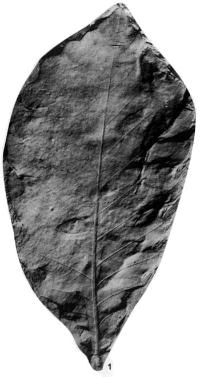
一个化石属于被子植物，其特征描述:leaf lamina typically obovate, leaf apices mostly acute, typically like marginal teeth in shape but a little larger; leaf bases mainly symmetrical, of variable shape, typically narrow, auriculate, cordate, petioles short. leaf margin toothed, teeth urticoid, mostly u, sometimes u1, rarely u2. tooth apices typically up-curved, rarely straight, never recurved. venation predominantly craspedodromous.